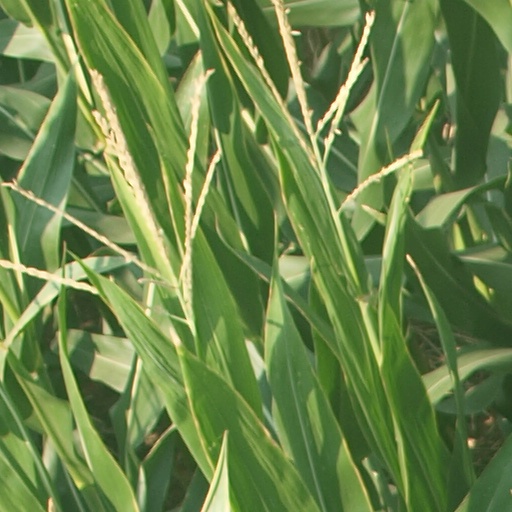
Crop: maize; corn